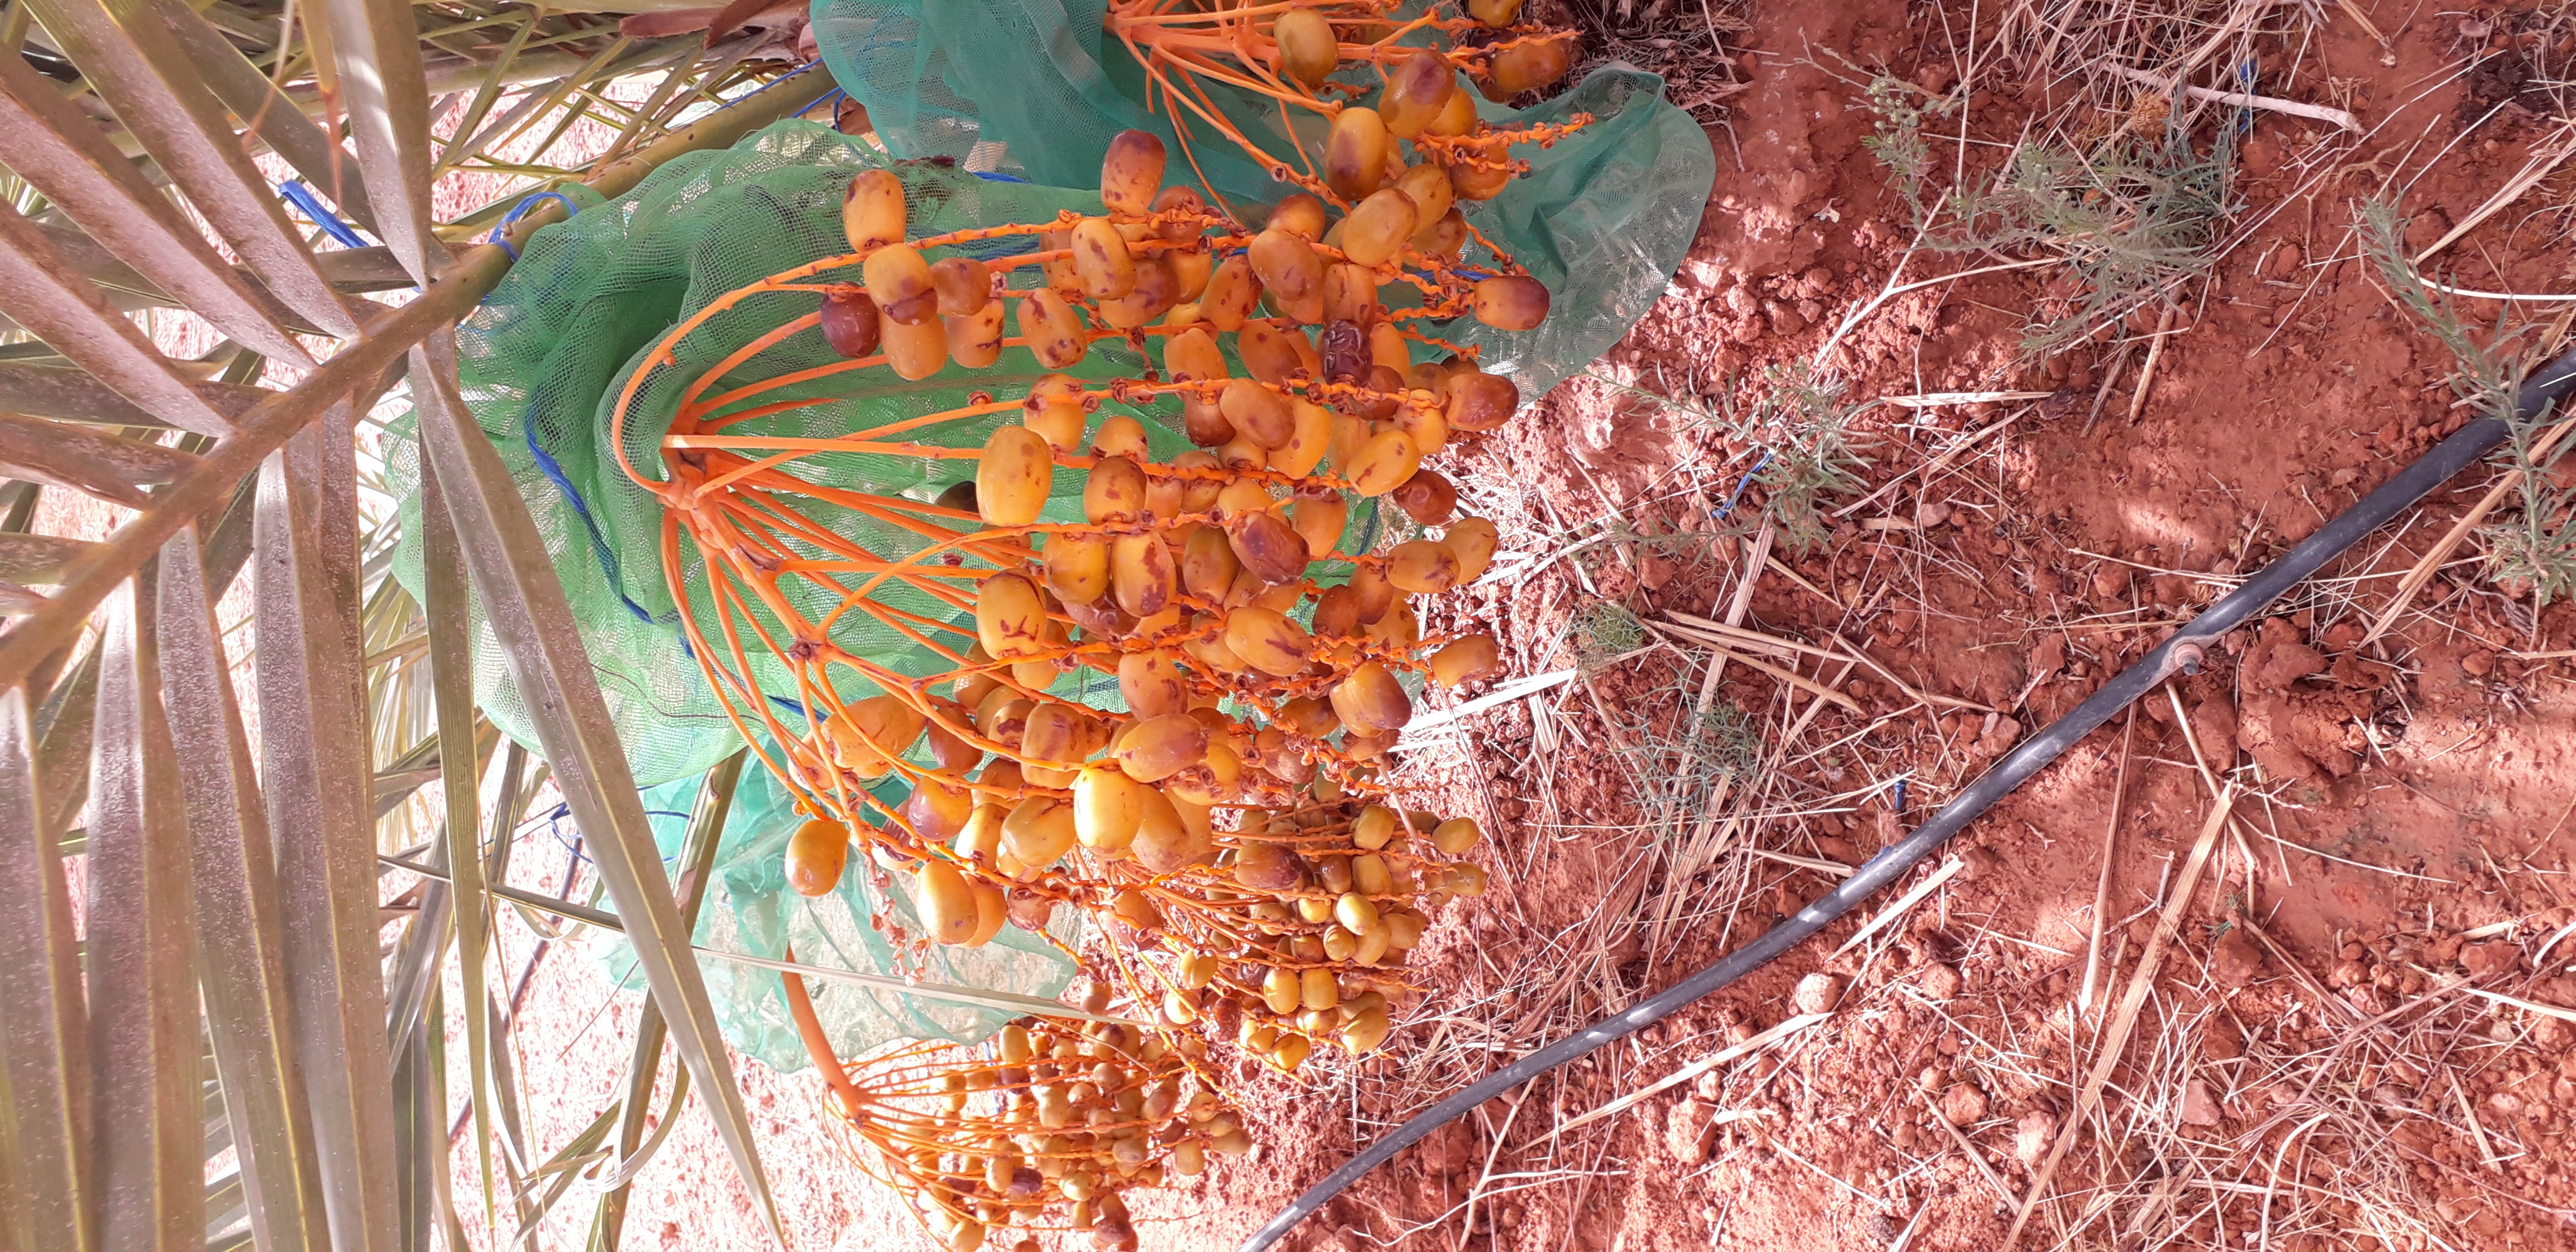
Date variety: Boufagous